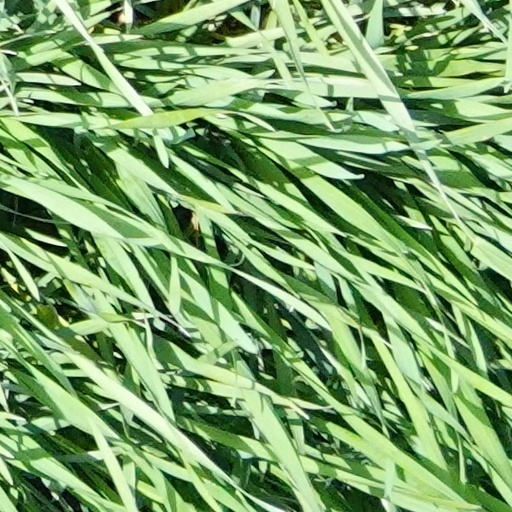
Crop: wheat